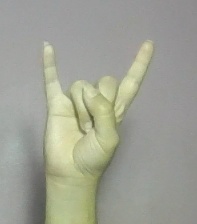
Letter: la